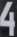
Number: 4